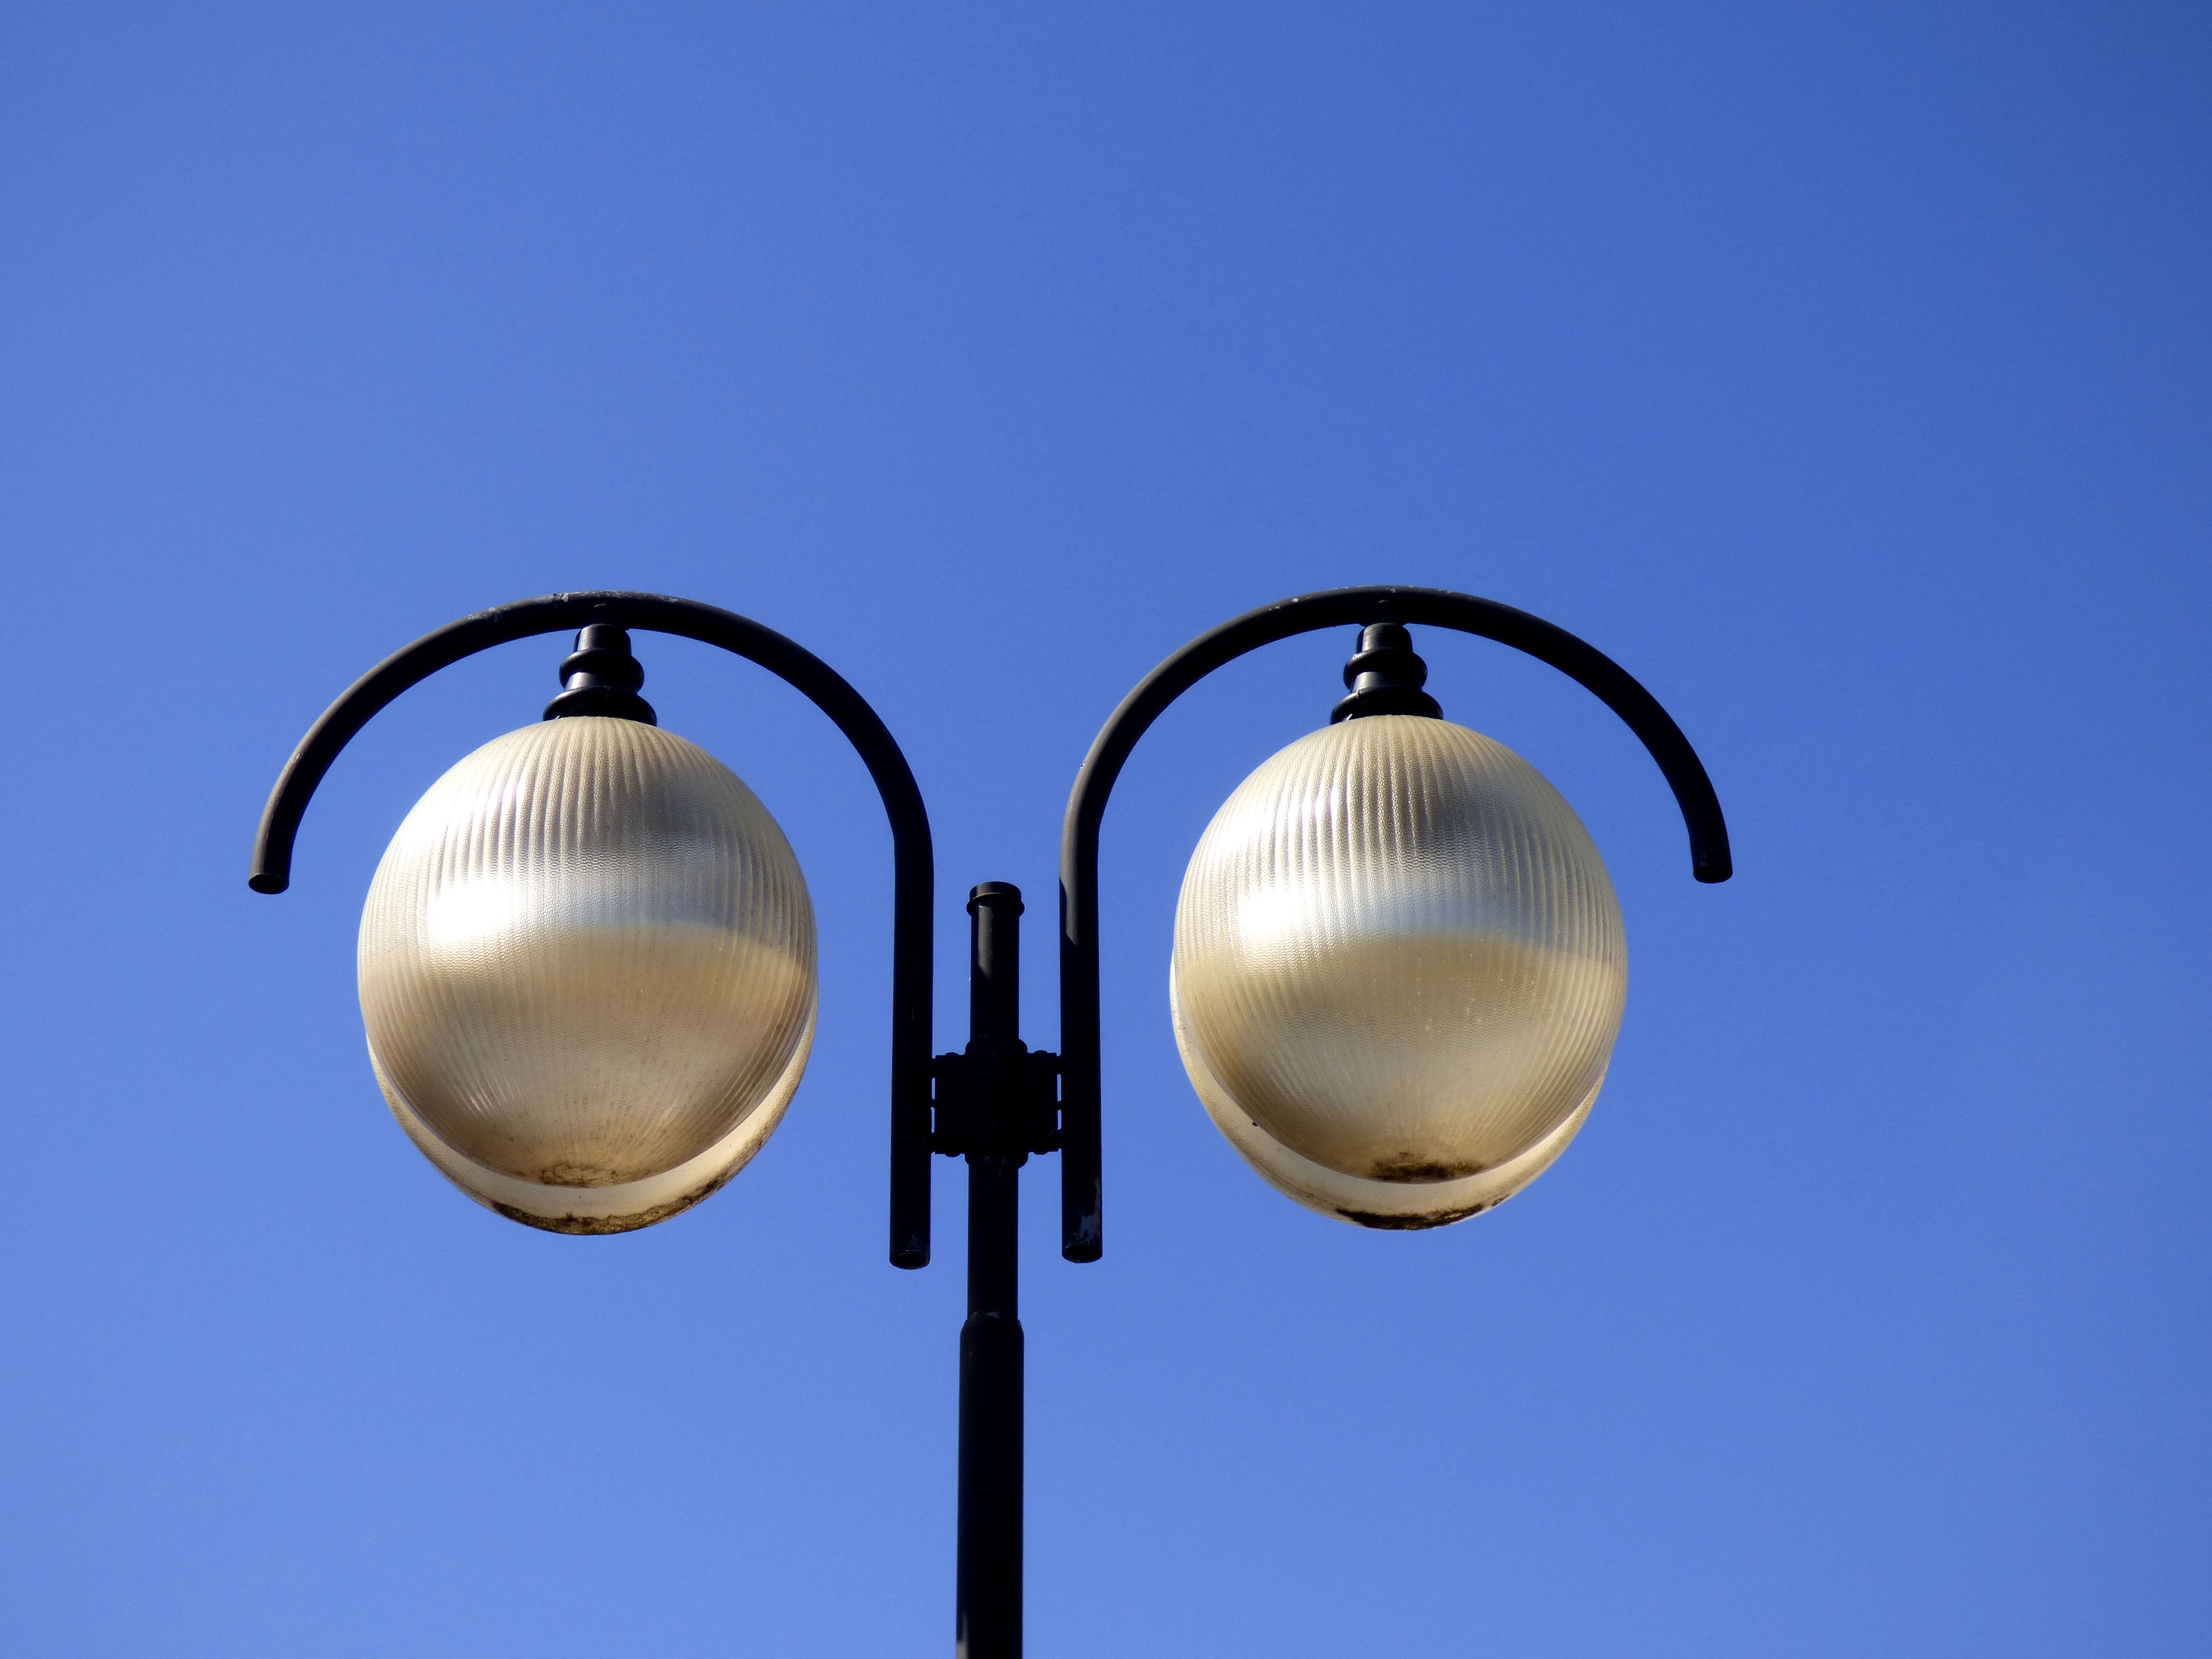
silhouette, light, round, bell, street light, lamp, lighting, circle, design, symmetry, light fixture, hus